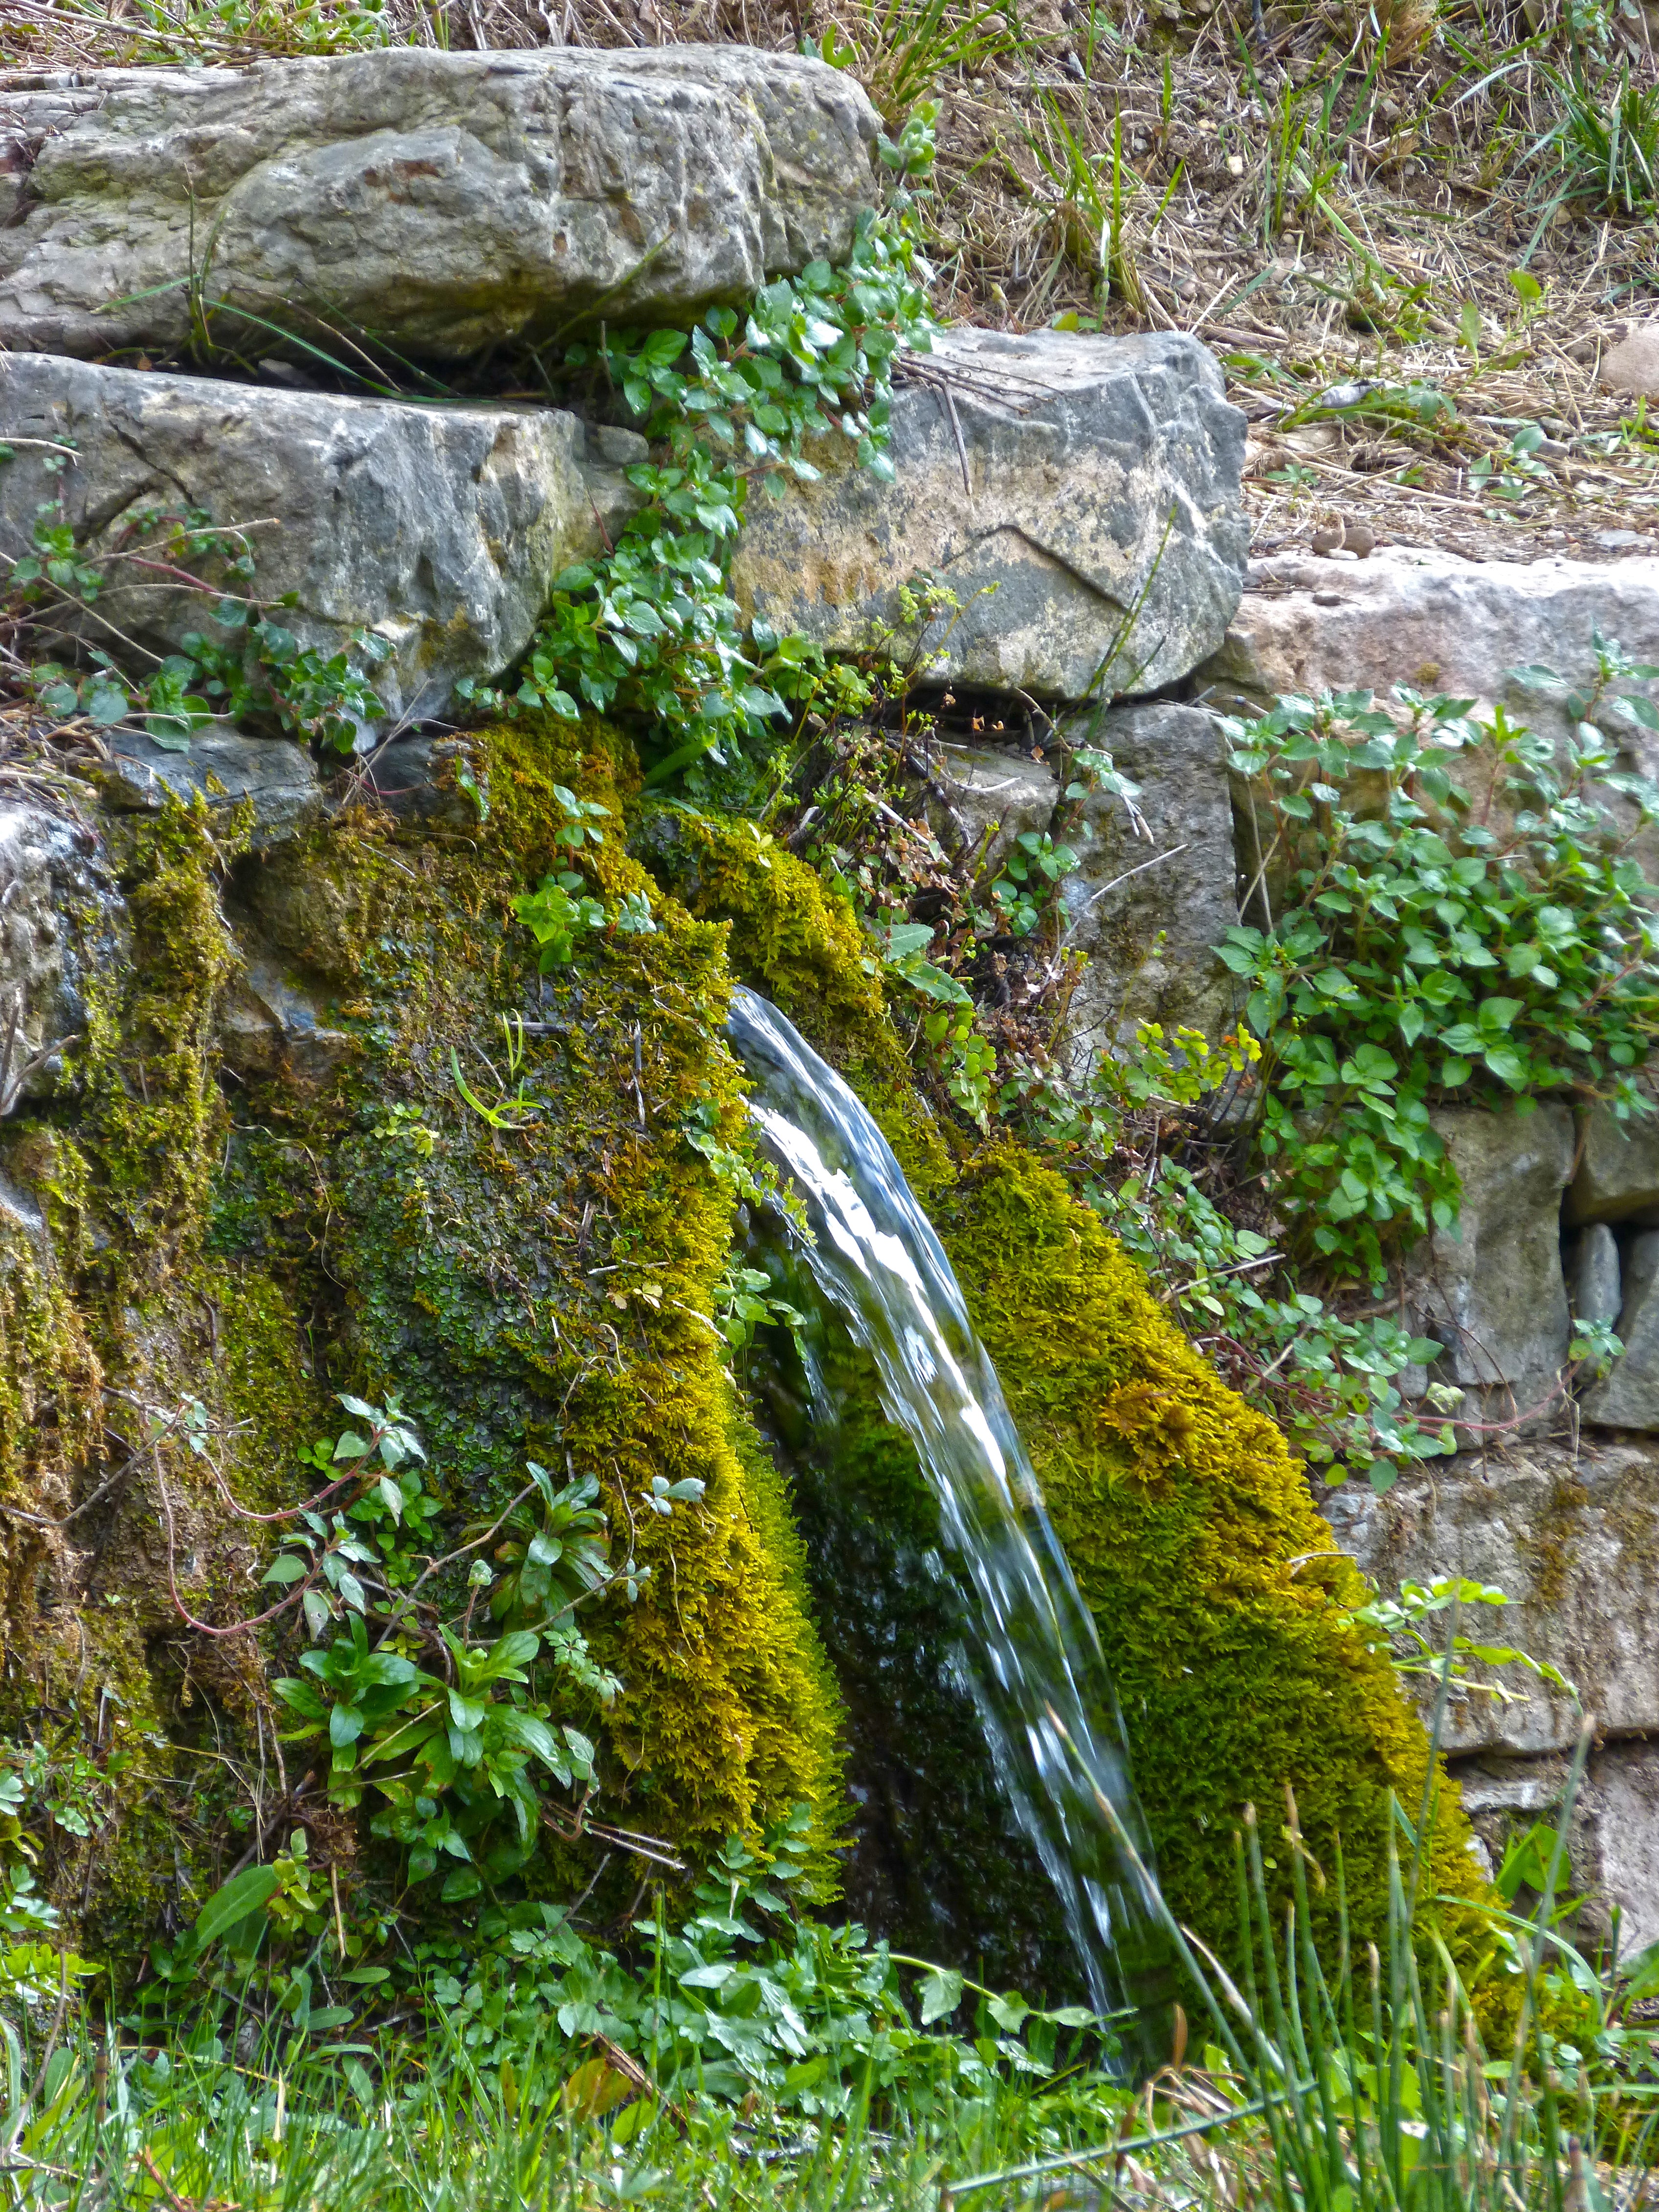
tree, water, forest, rock, waterfall, plant, flower, moss, stream, green, botany, garden, terrain, flora, source, vegetation, woodland, water feature, waterjet